Minoan civilization

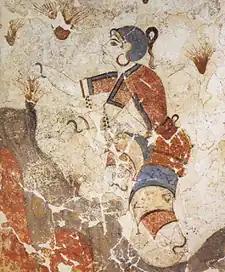
The "saffron-gatherer" fresco, from the Minoan site of Akrotiri on Santorini

Fine decorated bronze weapons have been found in Crete, especially from LM periods, but they are far less prominent than in the remains of warrior-ruled Mycenae, where the famous shaft-grave burials contain many very richly decorated swords and daggers. In contrast spears and "slashing-knives" tend to be "severely functional". Many of the decorated weapons were probably made either in Crete, or by Cretans working on the mainland. Daggers are often the most lavishly decorated, with gold hilts that may be set with jewels, and the middle of the blade decorated with a variety of techniques.